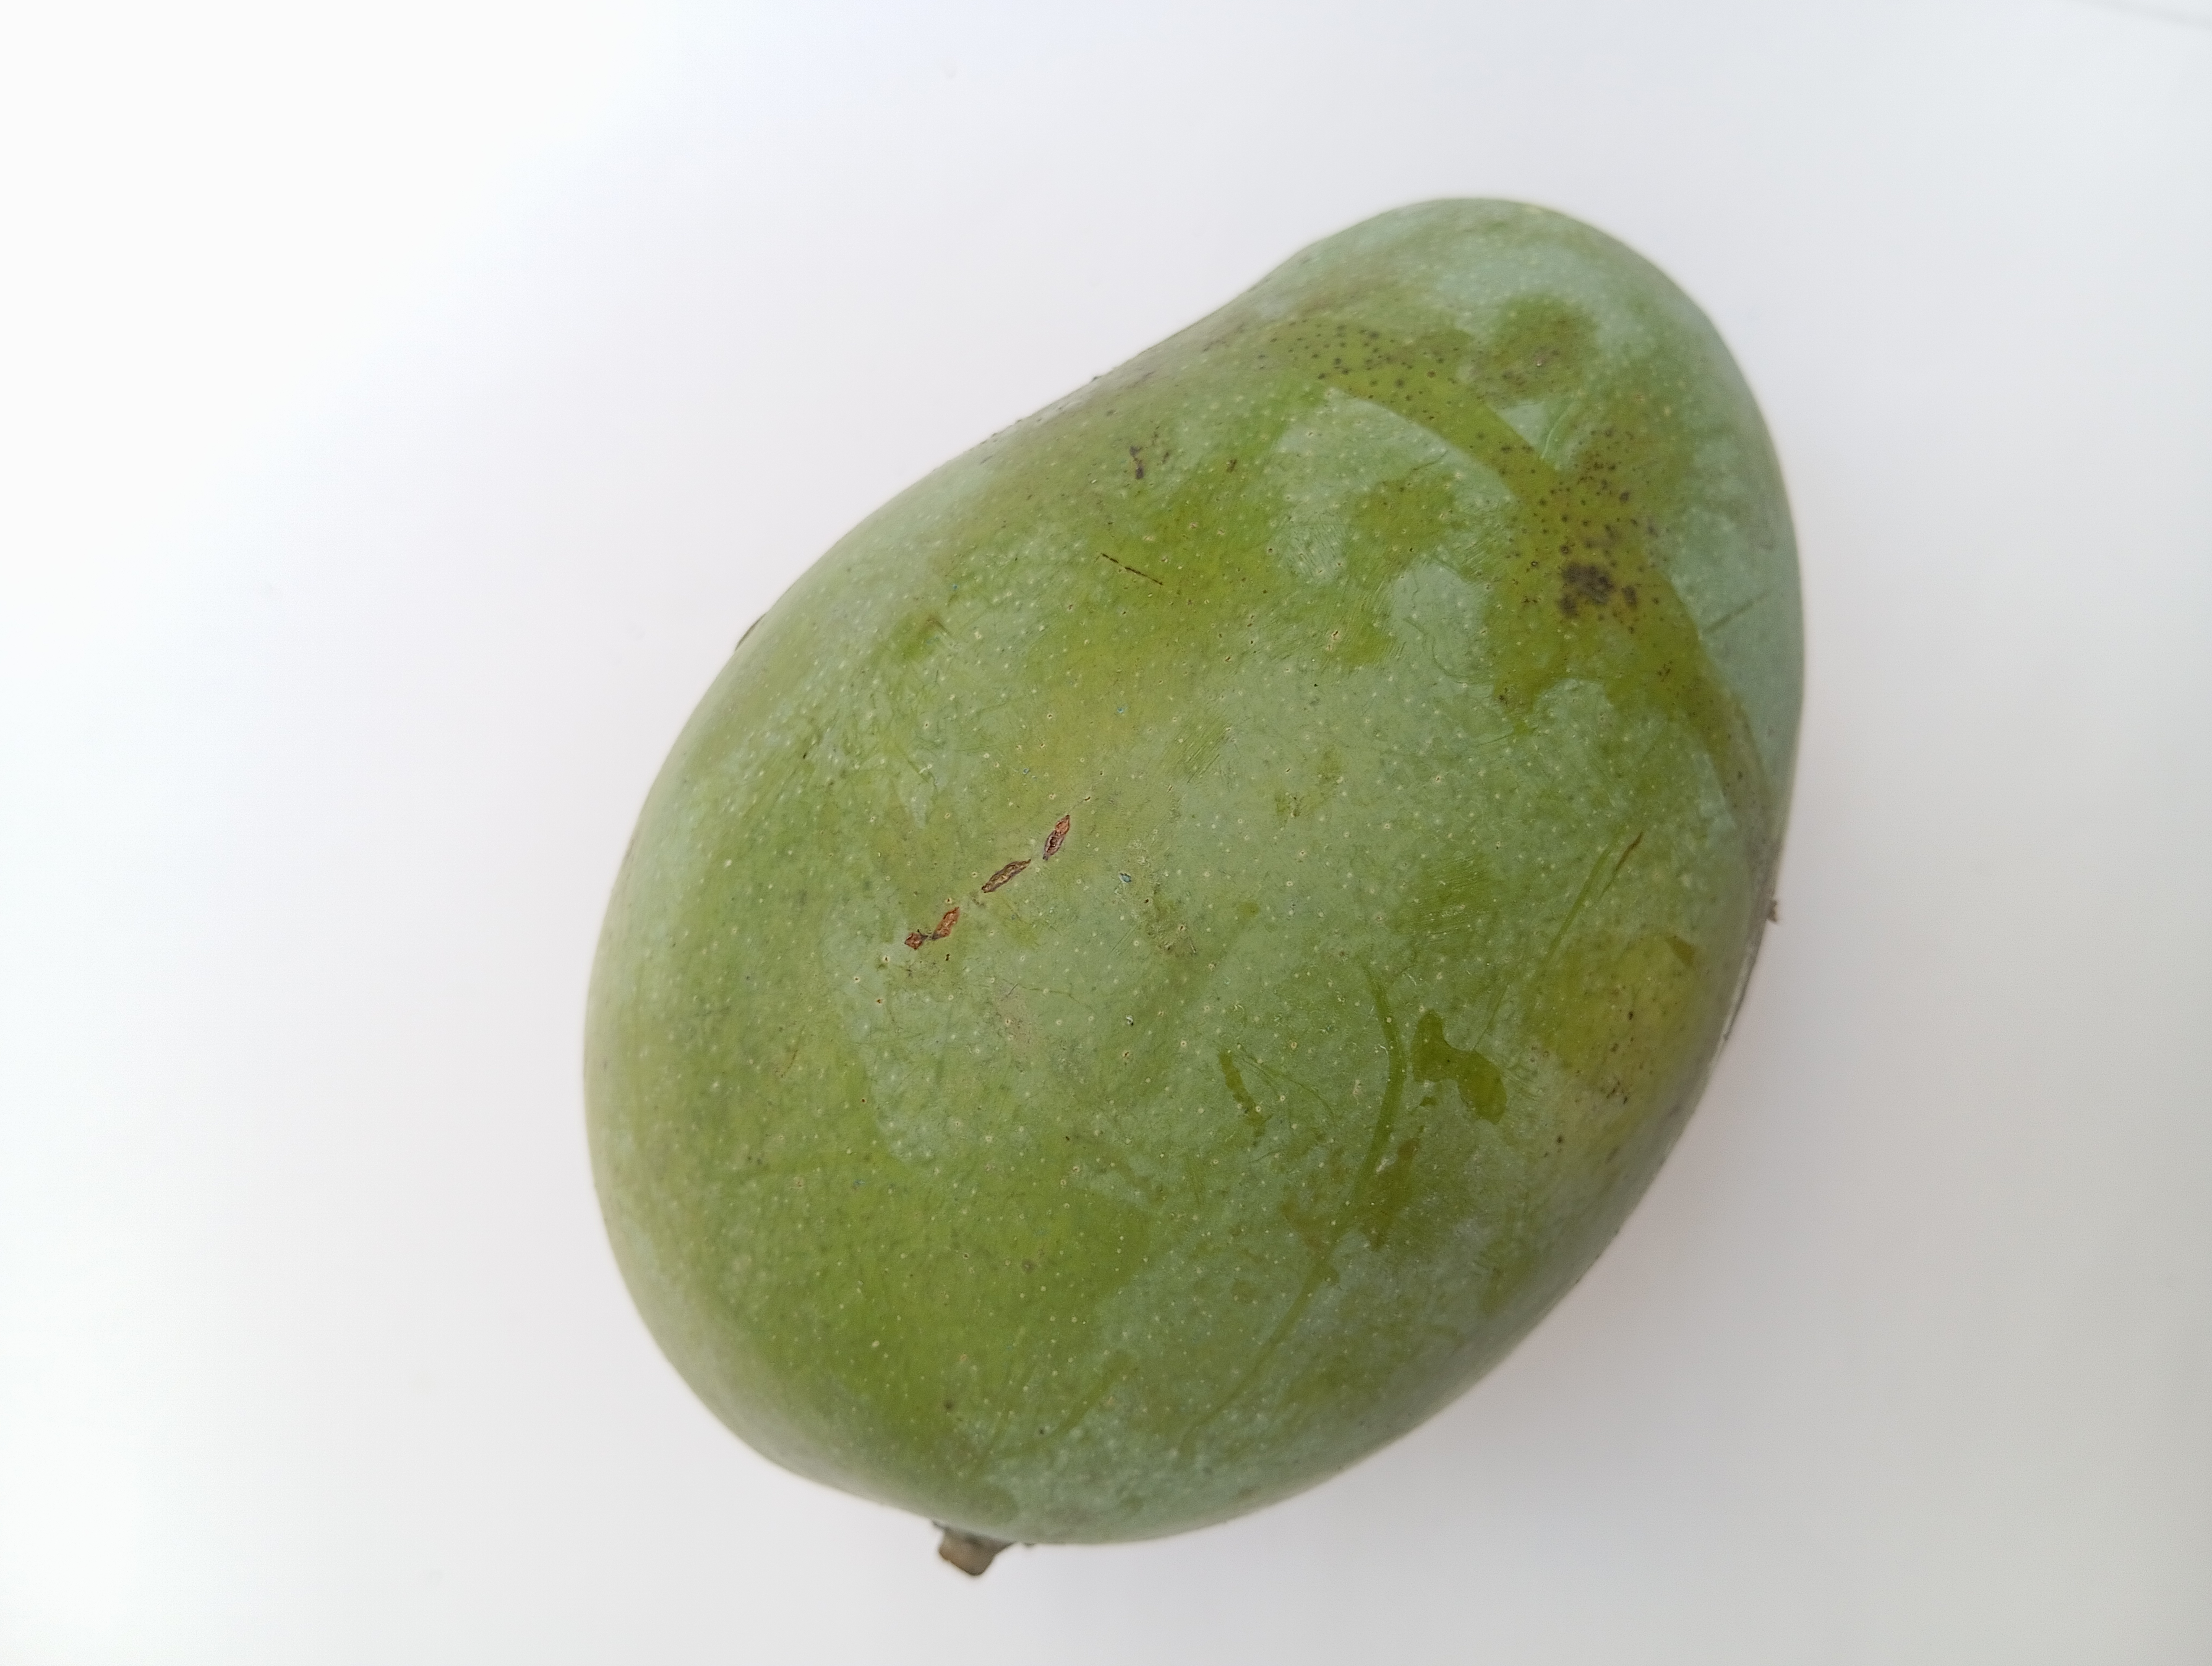
Mango variety: Amrapali